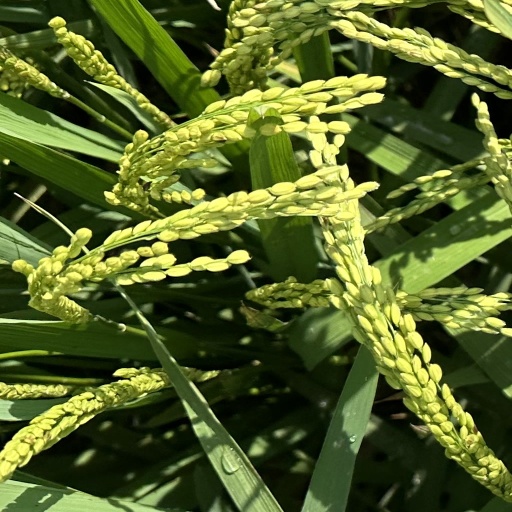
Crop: rice